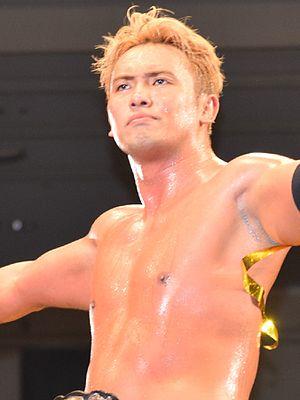
Kazuchika Okada, né le 8 novembre 1987 à Anjō, est un catcheur japonais qui travaille actuellement à la New Japan Pro Wrestling.